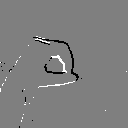
ASL letter: o